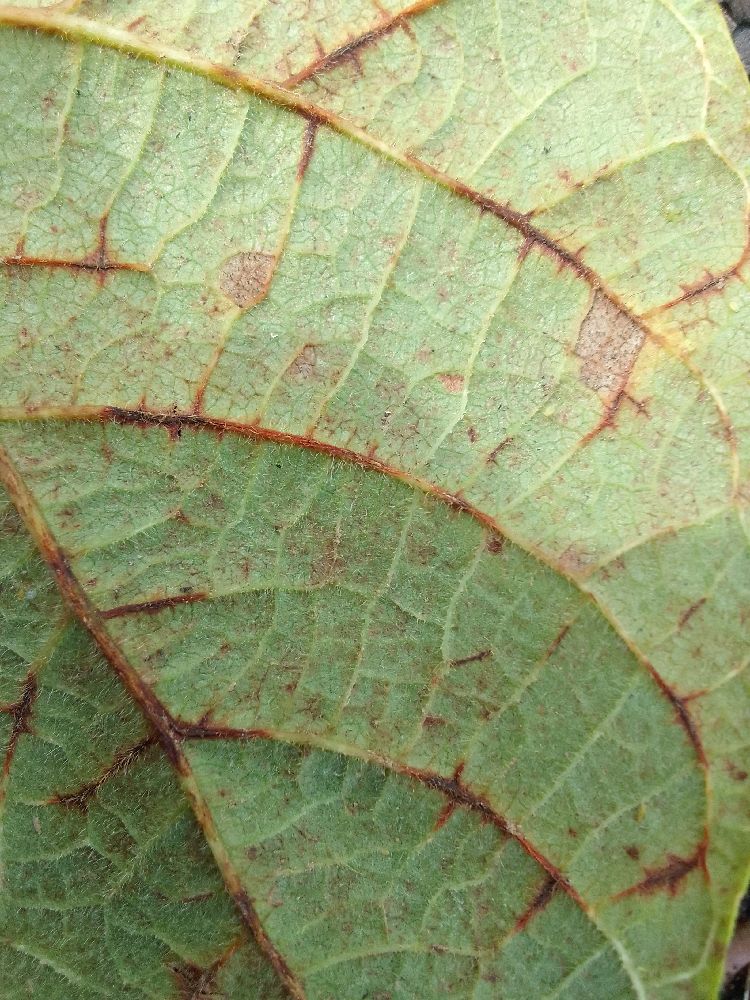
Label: anthracnose